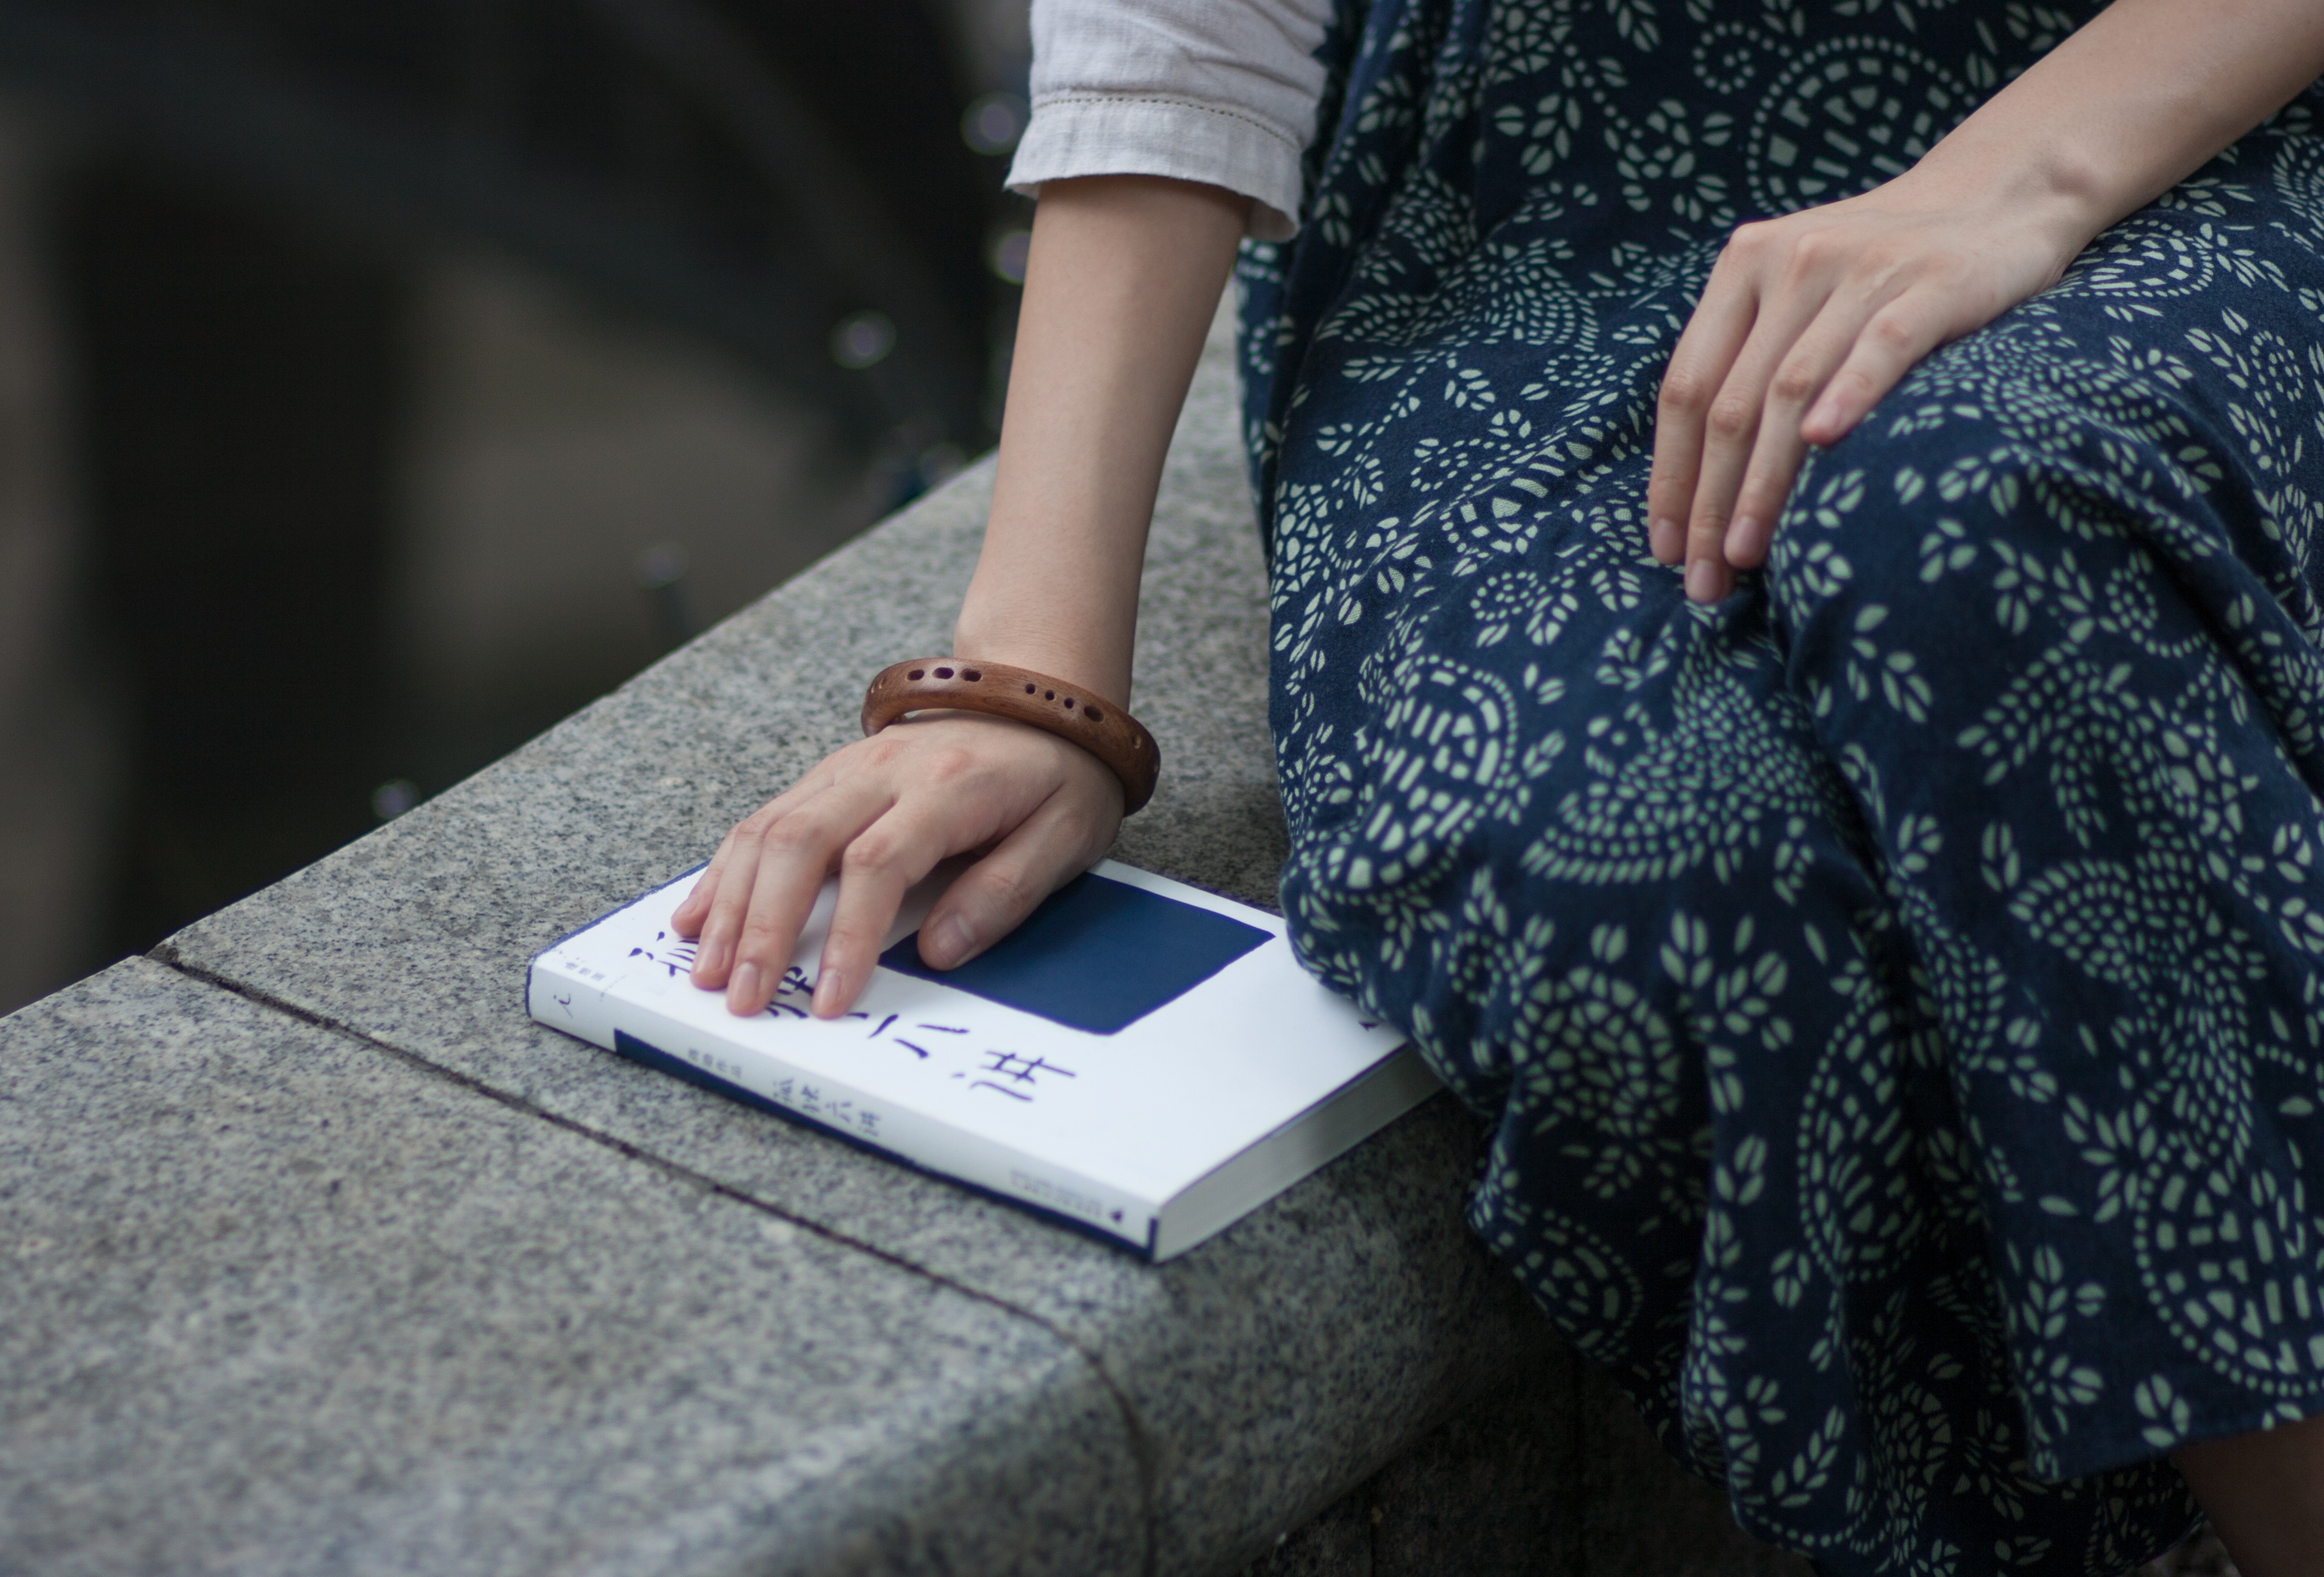
hand, outdoor, book, read, leg, spring, fresh, fashion, blue, girls, design, footwear, photograph, beautiful, afternoon, interaction